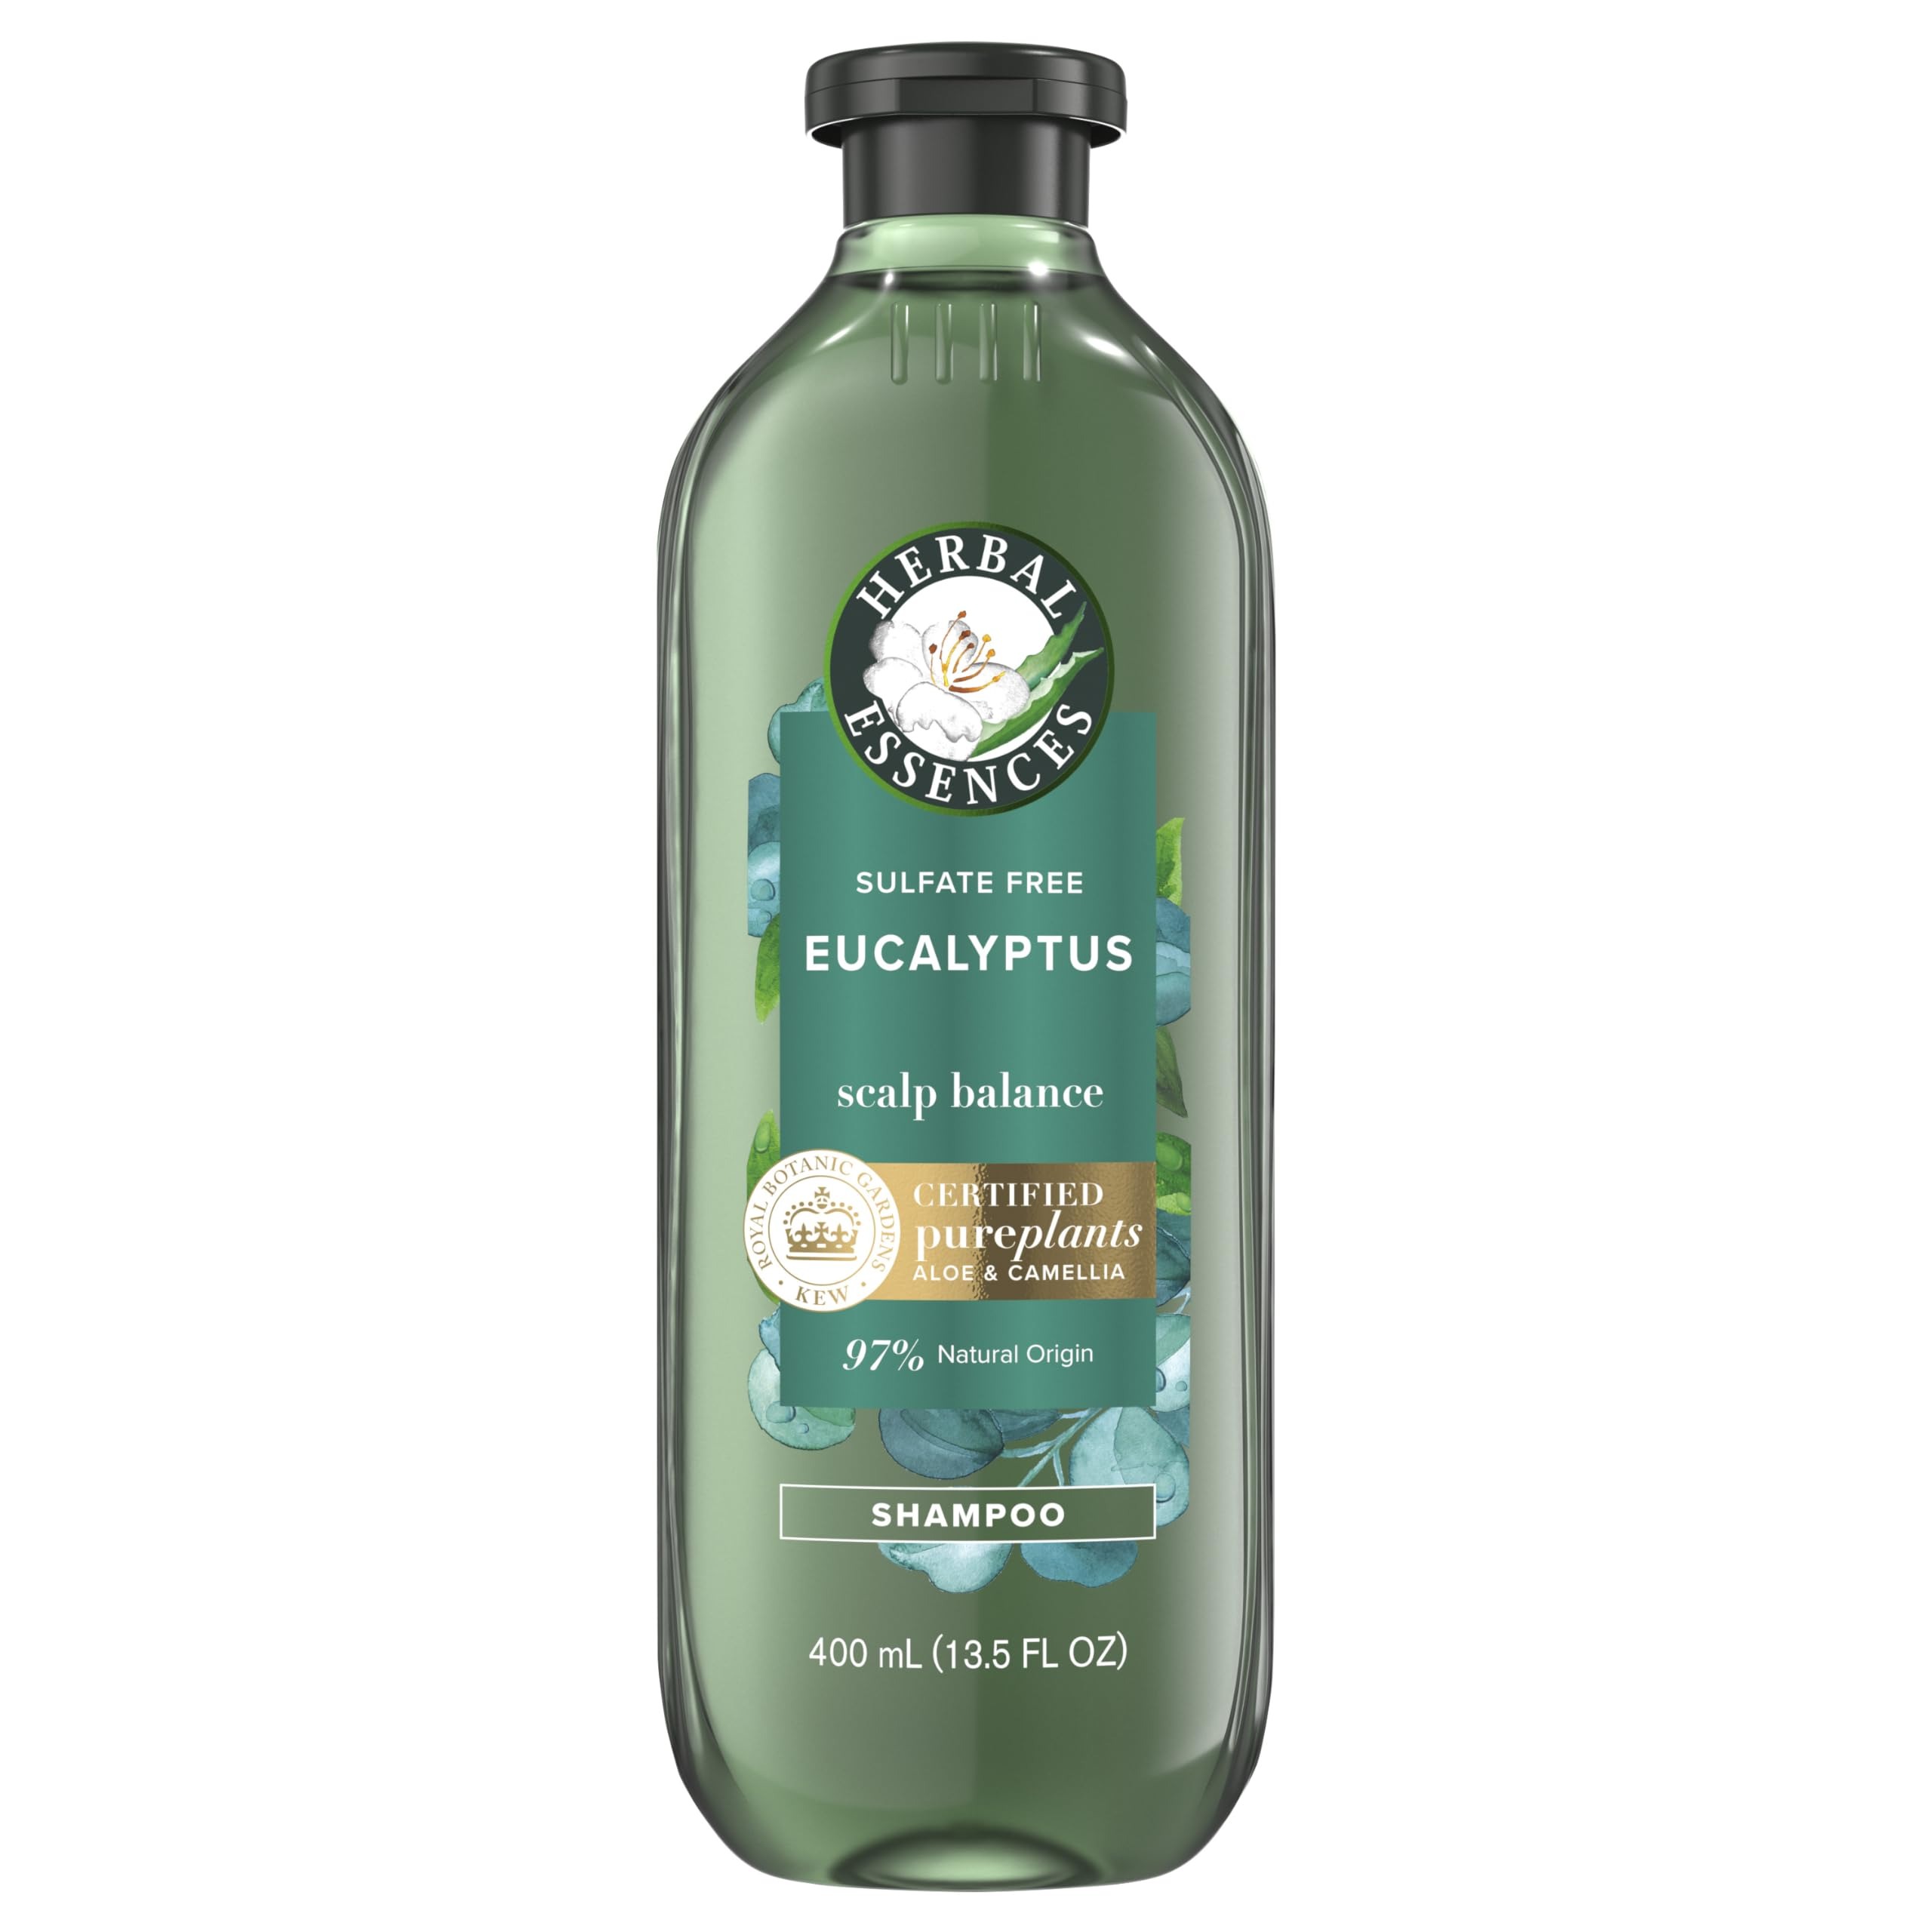
Item Name: Herbal Essences Bio: Renew Aloe + Eucalyptus Sulfate Free Shampoo Scalp Balance, 13.5 Fl Oz, 5.491 Fl Oz
Bullet Point 1: Scalp balance: our sulfate free potent Aloe + Eucalyptus shampoo nourishes hair for a balanced scalp
Bullet Point 2: Hair Care: nourishes dry hair, making it soft and manageable, and is pH-balance and color safe
Bullet Point 3: Real botanicals: endorsed by the Royal Botanic Gardens, Kew - a world leading expert celebrating 260 years of plant science
Bullet Point 4: Ewg VERIFIED shampoo: meets the environmental Working group's standards on ingredient selection, transparency, and manufacturing
Bullet Point 5: Mindfully created: Sulfate free, Paraben Free, Colorant free and certified Cruelty free by PETA
Value: 5.49
Unit: Fl Oz

Price: 10.79